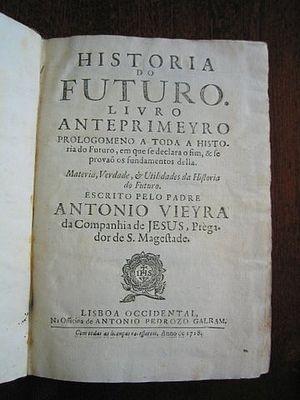
Le sébastianisme est un mythe messianique portugais, basé sur la croyance qui consiste à espérer le retour sur le trône du Portugal du jeune roi Sébastien Iᵉʳ, disparu lors de la bataille des Trois Rois, dont la légende rapporte qu'il ne serait pas mort. Progressivement, l'espoir d'un retour du roi se transforme en mythe de l'homme providentiel, réincarnation du souverain disparu en plein Âge d'or du Portugal, qui doit venir pour permettre à la nation d'accomplir son destin exceptionnel. Le sébastianisme est l'un des éléments de la psychologie collective et de la culture politique du Portugal. Il ressurgit lors de la guerre de Restauration de 1640-1668, pendant la guerre péninsulaire du Portugal, et pendant les troubles politiques qui ponctuent l'histoire de la Première République portugaise. Il favorise à la fois les sursauts patriotiques et les politiques autoritaires visant à rétablir l'ordre.
Antonio Vieira, né le 6 février 1608 à Lisbonne et décédé le 18 juillet 1697 à Salvador de Bahia était un prêtre jésuite portugais, écrivain et prédicateur de renom. Auteur de plus de deux cents sermons, représentant du Baroque littéraire, Antonio Vieira est considéré l'un des grands noms de la littérature portugaise, et un des plus grands orateurs sacrés du XVIIᵉ siècle.